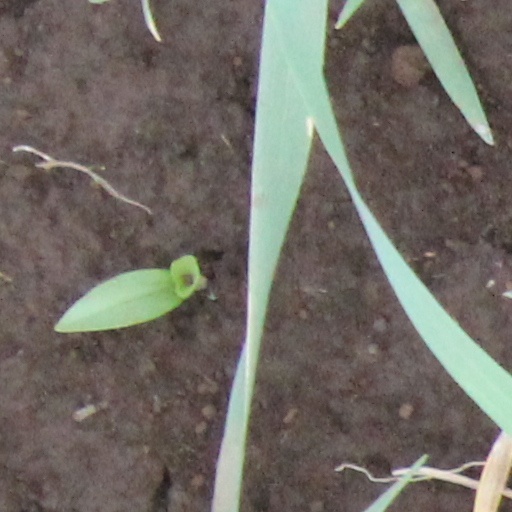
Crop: wheat